American football in the United States

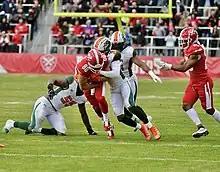
The DC Defenders (red) and Seattle Dragons (white), two teams in the XFL, a professional league that has undergone three incarnations in its history

The United Football League is the predominant professional spring football league. It consists of two four-team conferences, the XFL and the USFL, that originally were founded and played as separate eight-team leagues in 2020 and 2022 respectively before agreeing to a merger with each other. Both conferences bear the names of leagues before them: the USFL was named after a 1980s major professional league known as the United States Football League and reached a settlement with the remaining rightsholders to that league; the XFL was a revival of a 2001 league of the same name from the same founder, Vince McMahon, who sold the league and brand after the 2020 season.